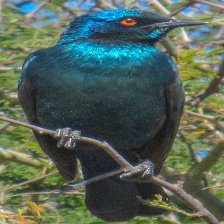
Species: CAPE GLOSSY STARLING
Scientific name: LAMPROTORNIS NITENS